Anastasia Formation

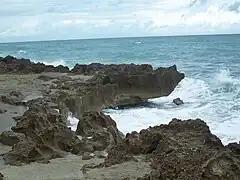
Part of the formation on Hutchinson Island

The Anastasia Formation is a geologic formation deposited in Florida during the Late Pleistocene epoch.